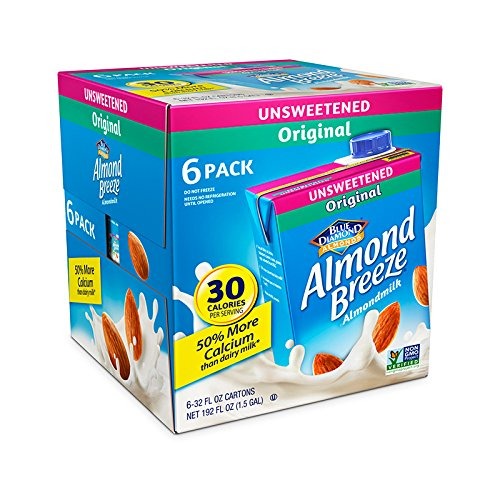
Item Name: Almond Breeze Dairy Free Almondmilk, Unsweetened Original, 32 Ounce, 6 Count
Value: 192.0
Unit: Fl Oz

Price: 16